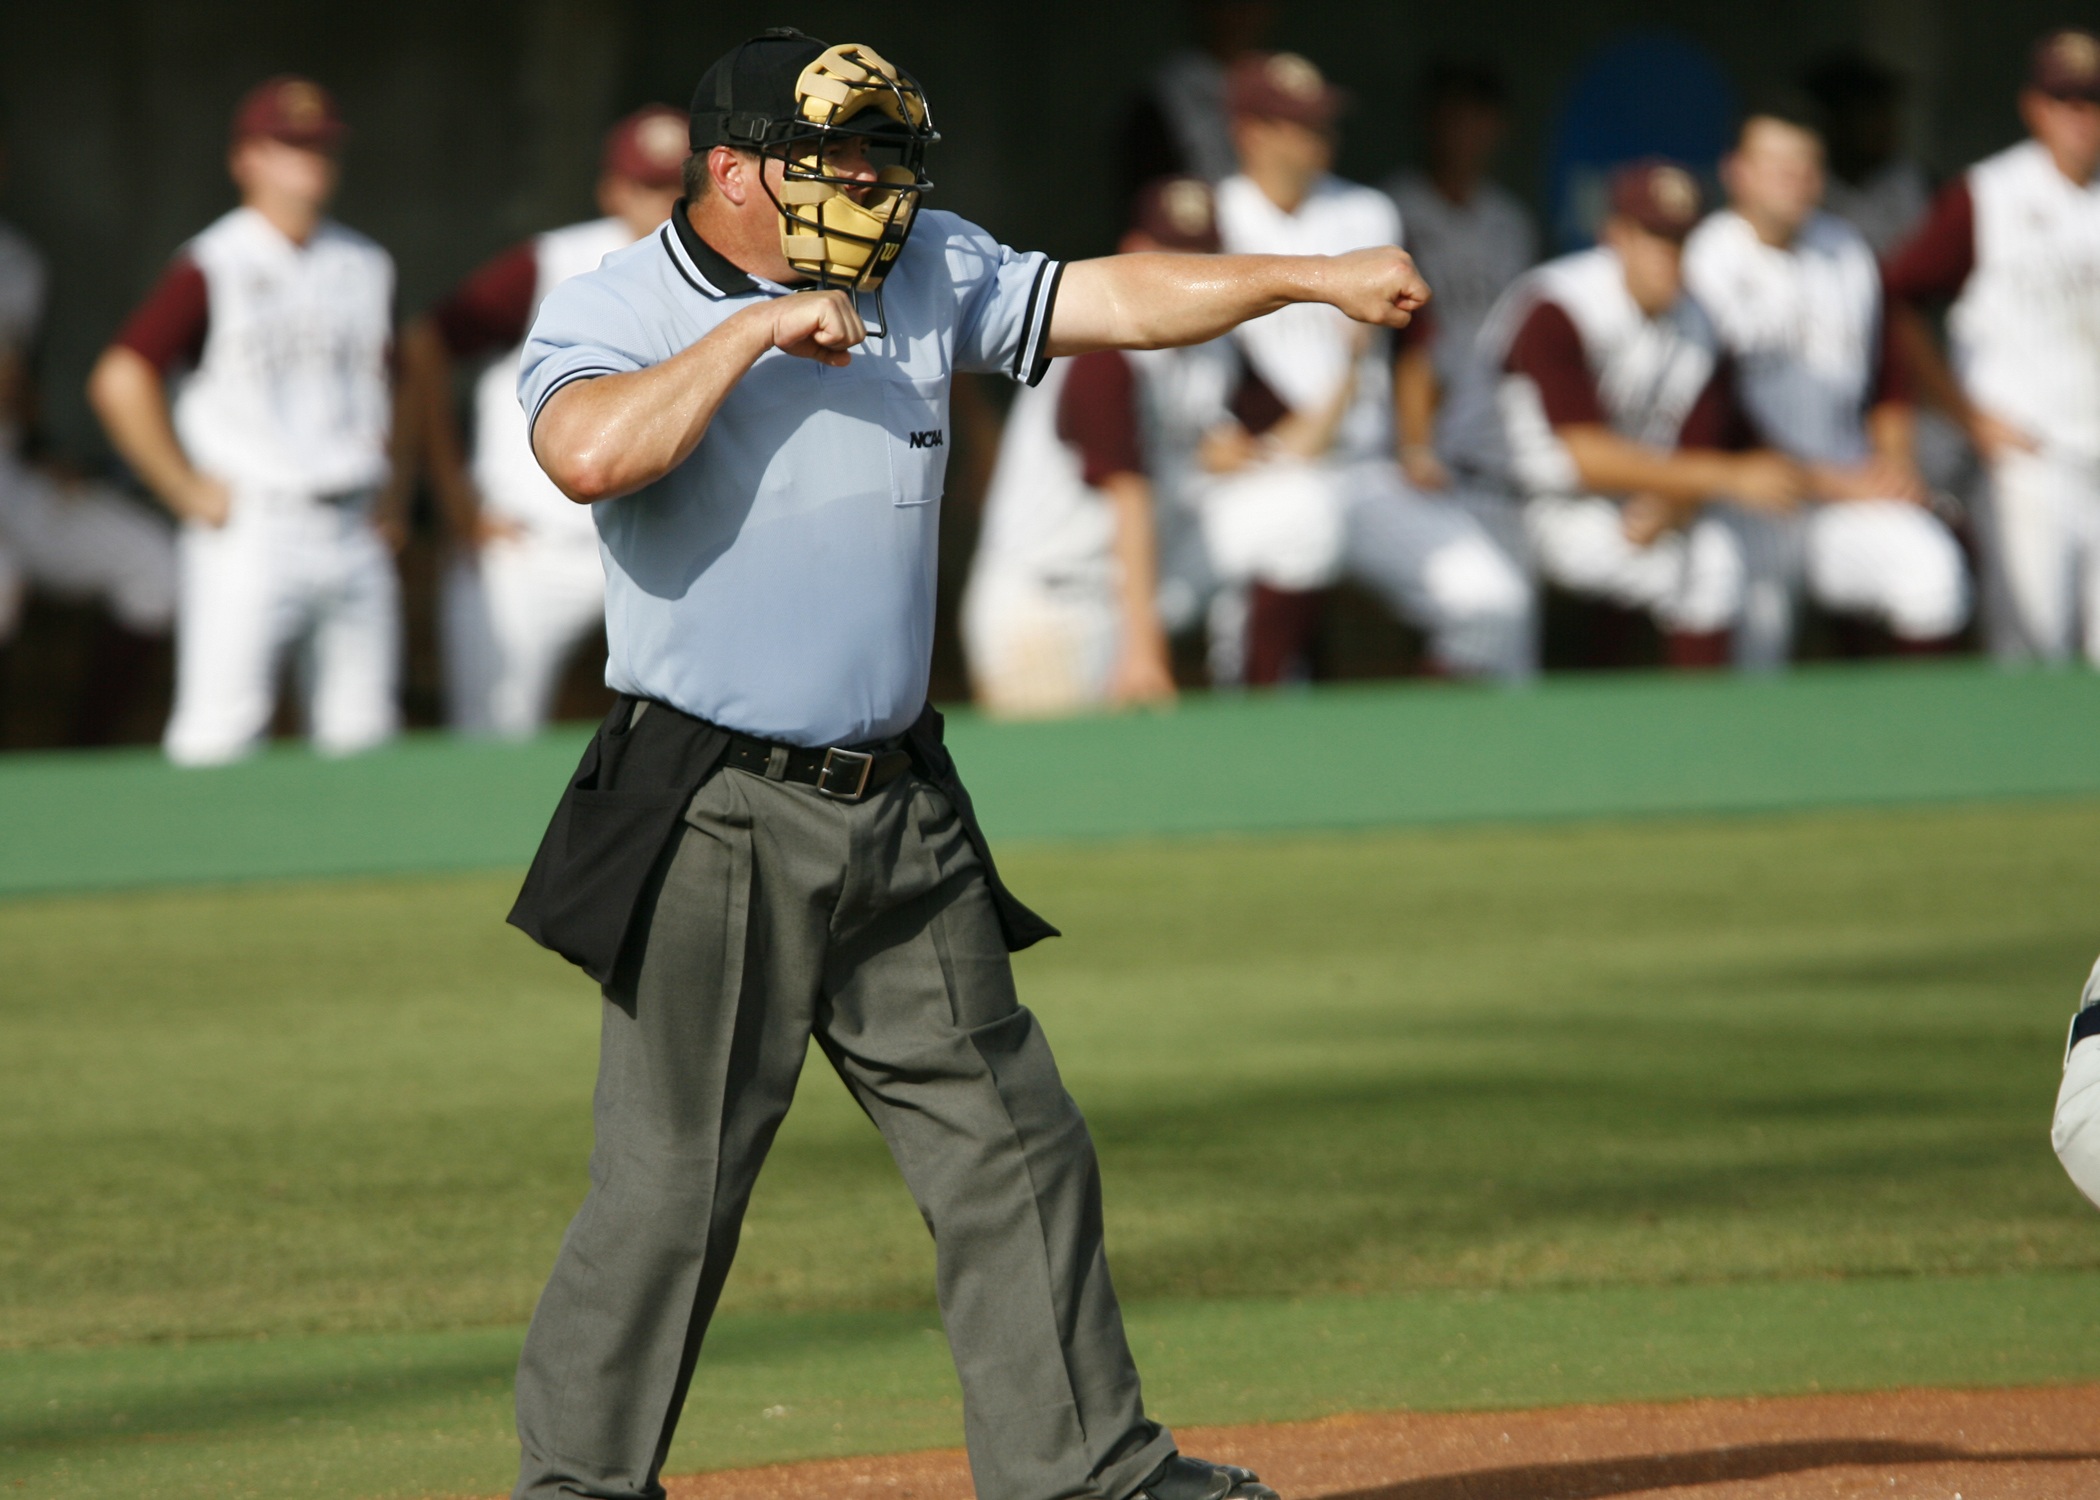
man, baseball, sport, action, plate, pitch, umpire, competition, sports, pitcher, uniform, out, championship, home plate, tournament, strike, baseball player, ball game, team sport, sports official, infielder, baseball umpire, college baseball, competition event, bat and ball games, baseball positions